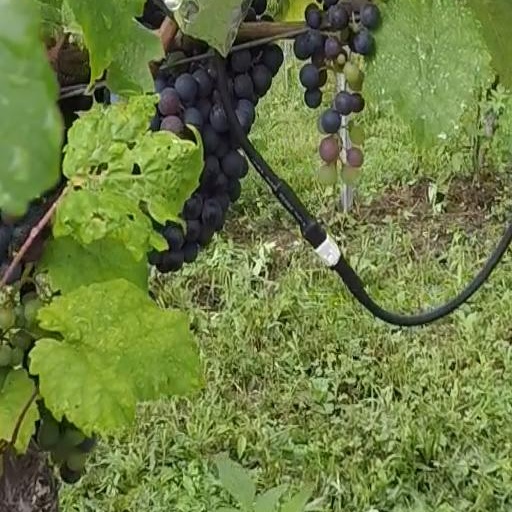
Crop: grape